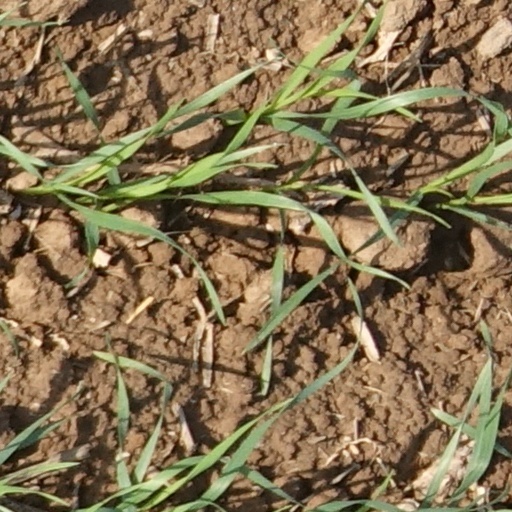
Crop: wheat